2011 Leopard Trek season

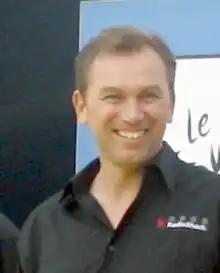
A smiling man in his forties wearing a black polo shirt with a wide lapel.

The team set about taking time back in the high mountain stage 18, ending with an hors catégorie arrival at the Col du Galibier. Monfort and Posthuma both made the morning breakaway, providing support for Andy Schleck after he attacked out of the group of overall favorites on the ascent of the Col d'Izoard. Schleck bridged first to Posthuma and then to Monfort, the latter guiding him down the long descent of the Izoard, as Schleck is a superlative climber but a poor descender. After catching and surpassing all other remaining members from the morning breakaway, Monfort then rode an extremely lengthy and strenuous pull ahead of Schleck until remained in the stage, when he finally bonked and dropped back. This left Andy free to climb the Galibier solo, taking the stage win alone two minutes ahead of the next rider, which happened to be brother Fränk. He rode clear of the group of the race's top riders in the final kilometer, gaining eight seconds against Evans. While the team's tactics on the day appeared to cinch the yellow jersey for Andy, prior race leader Voeckler retained the yellow jersey by a margin of 15 seconds. The status quo among the Schlecks and Evans held on stage 19, though with Voeckler finally falling from the top of the overall classification that gave Andy Schleck the yellow jersey ahead of the stage 20 individual time trial. Stage 19, ending at Alpe d'Huez, had favored Schleck ahead of Evans, and he was characterized as missing an important opportunity to pad his lead ahead of the time trial, where Evans' skills are superior.